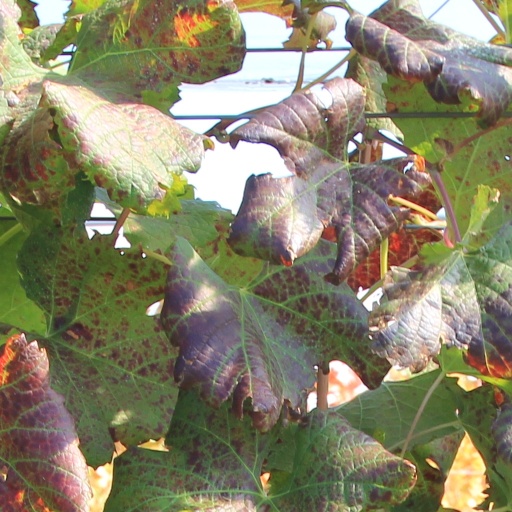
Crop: grape